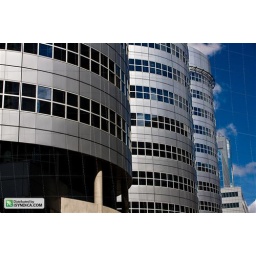
Steel office towers taken in Rotterdam, Holland